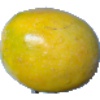
Label: Maracuja 1